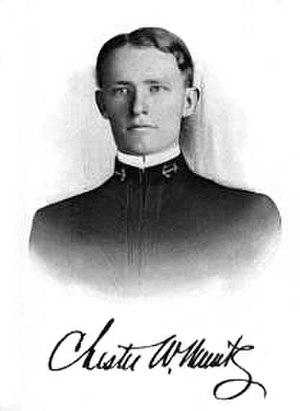
Chester William Nimitz, Sr. a été le troisième et le plus jeune amiral de la Flotte de la Marine des États-Unis, durant la Seconde Guerre mondiale. Il a été nommé Commandant-en-chef de la Flotte du Pacifique en décembre 1941 et Commandant-en-chef interarmées des Zones de l'Océan Pacifique en avril 1942, commandements qu'il a exercés jusqu'en décembre 1945. Il a fini sa carrière comme premier Chef des Opérations navales de l'après-guerre.